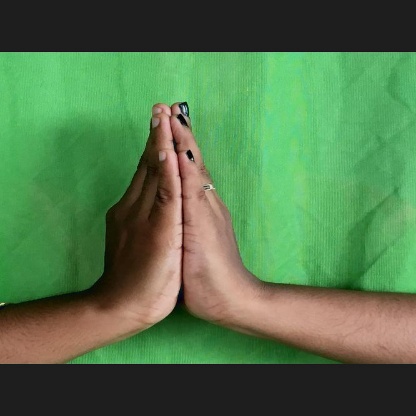
Mudra: Anjali